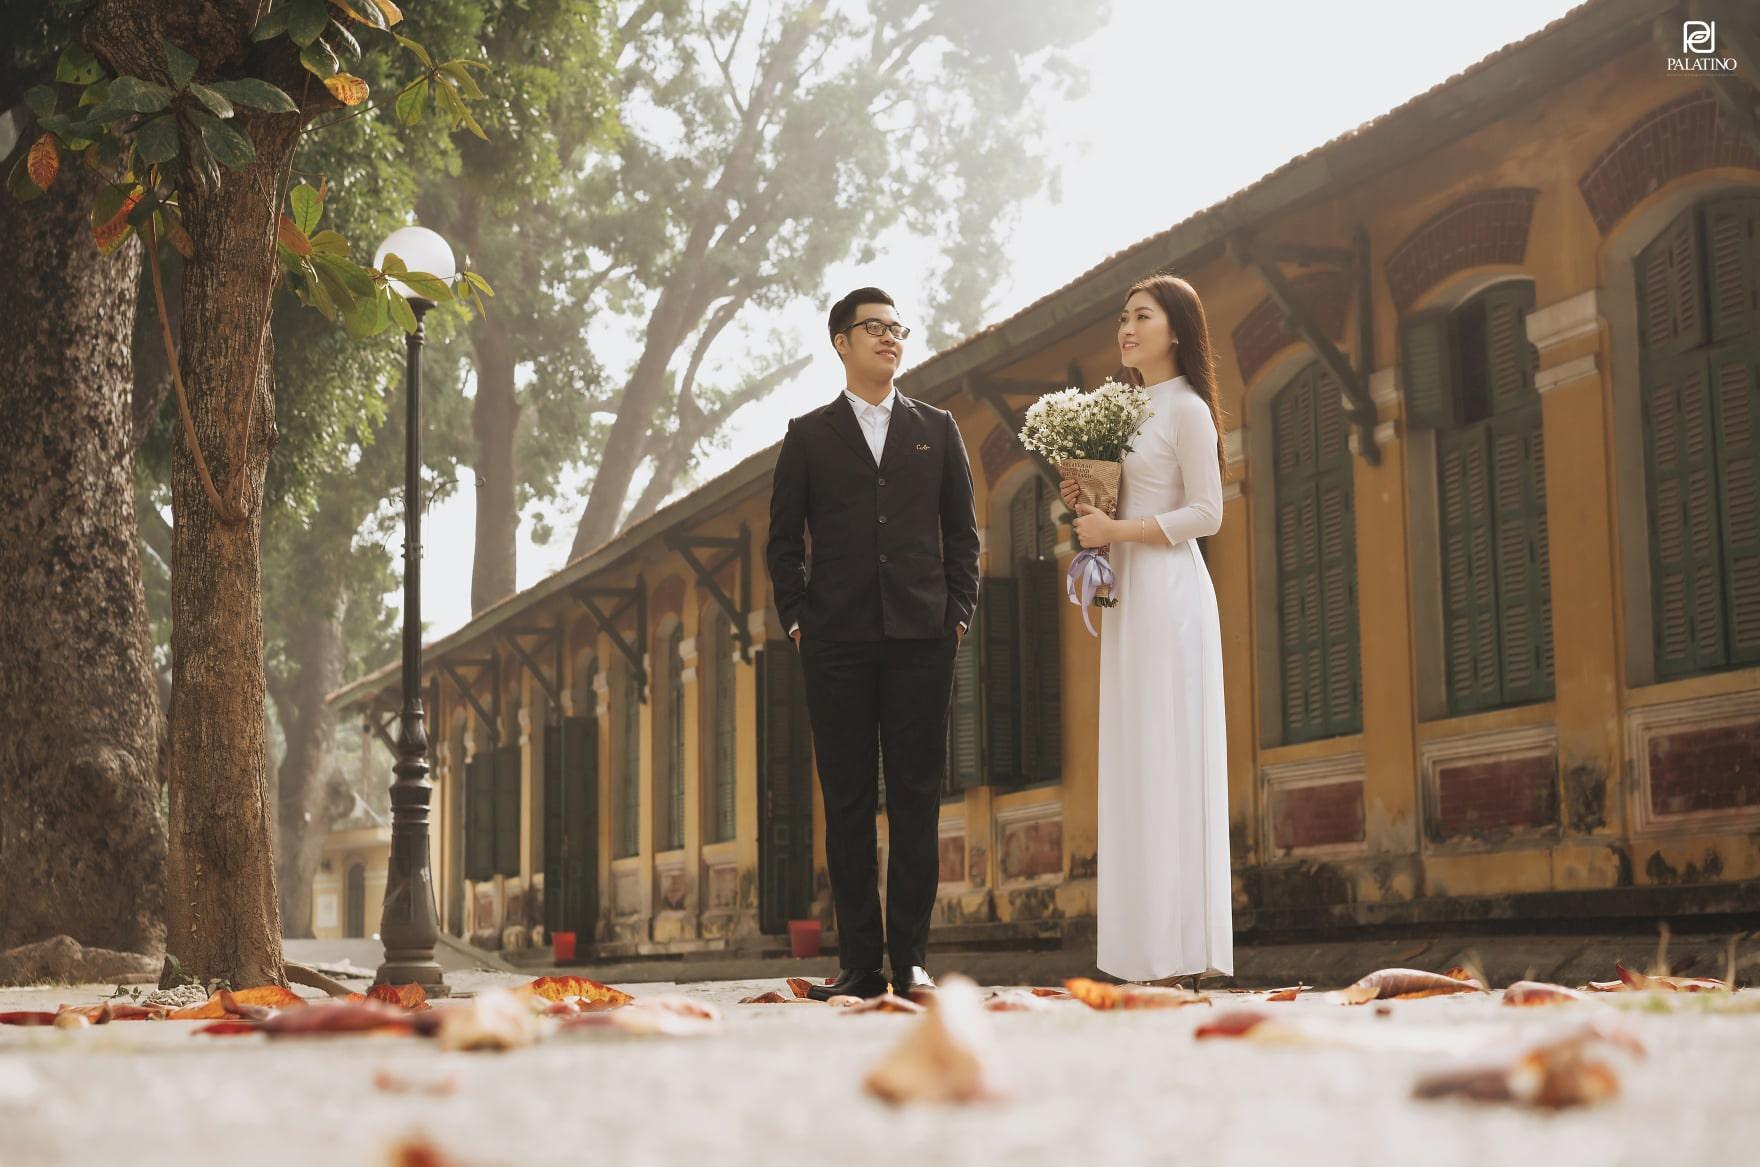
có một nam thanh niên đang nhìn về phía của cô gái